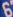
Number: 6